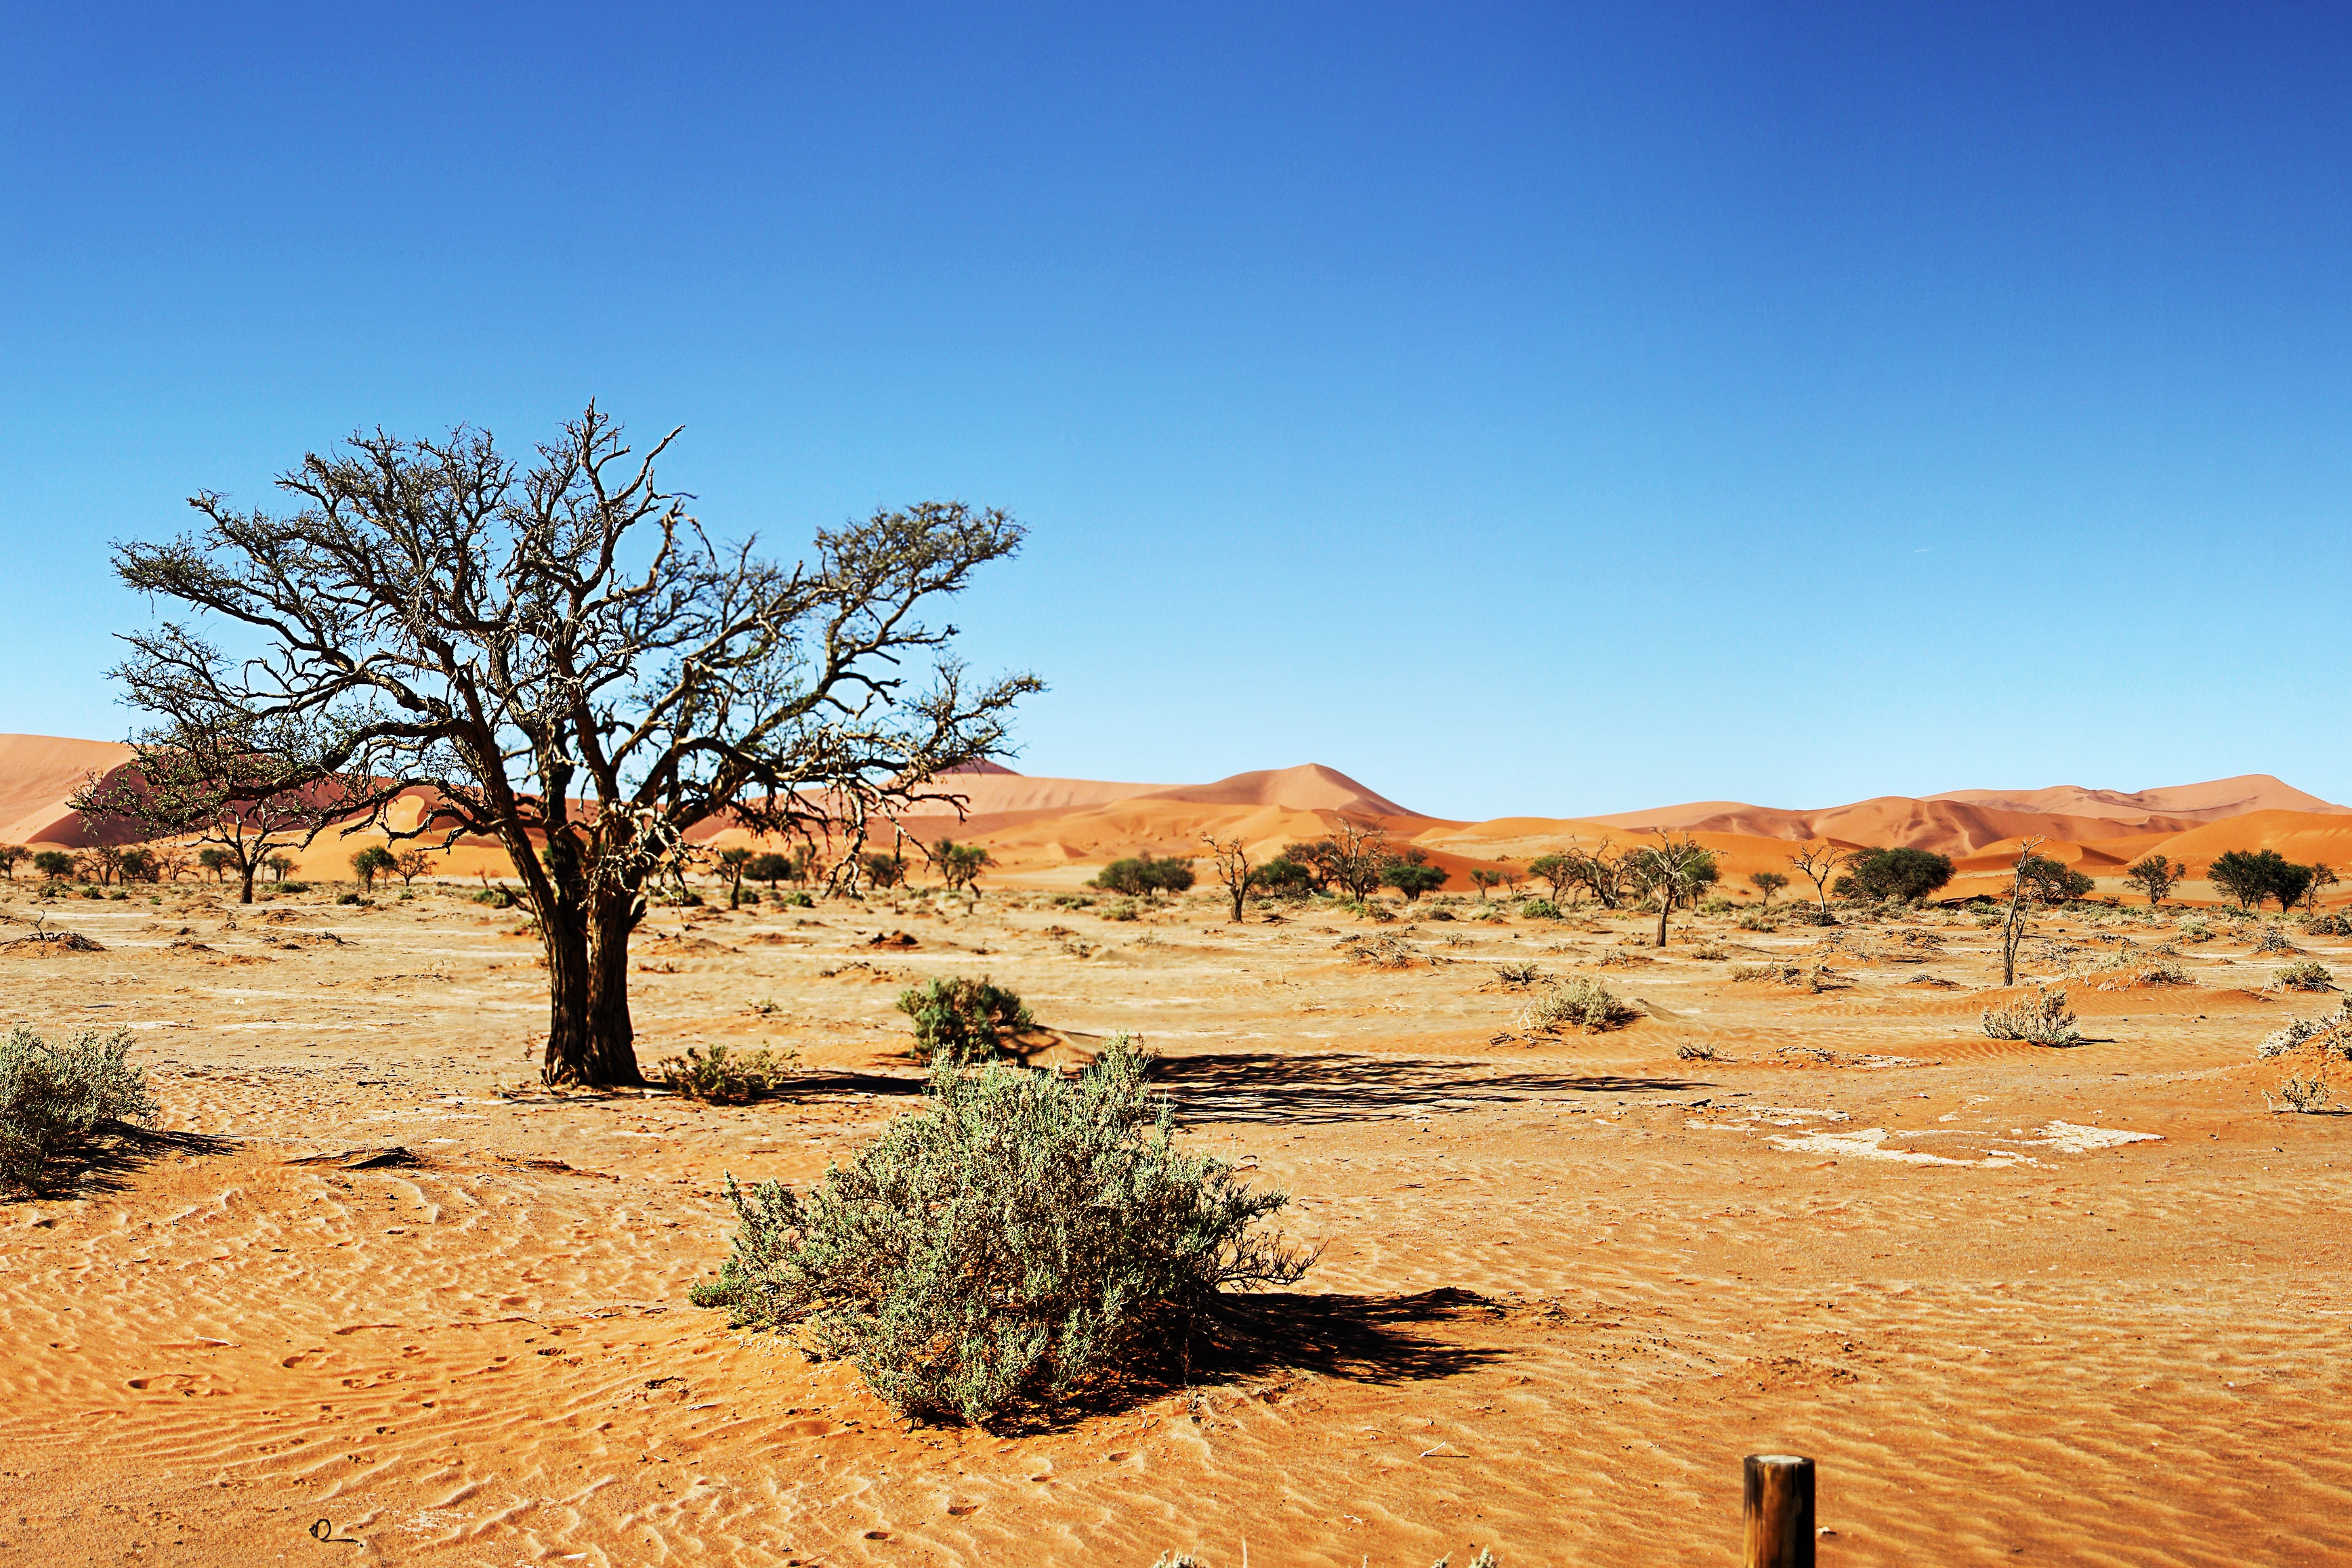
landscape, tree, nature, sand, wilderness, prairie, desert, valley, sand dune, dry, soil, savanna, plain, desert landscape, dunes, grassland, badlands, plateau, habitat, ecosystem, sahara, wadi, grasses, steppe, landform, erg, namibia, sossusvlei, natural environment, geographical feature, aeolian landform